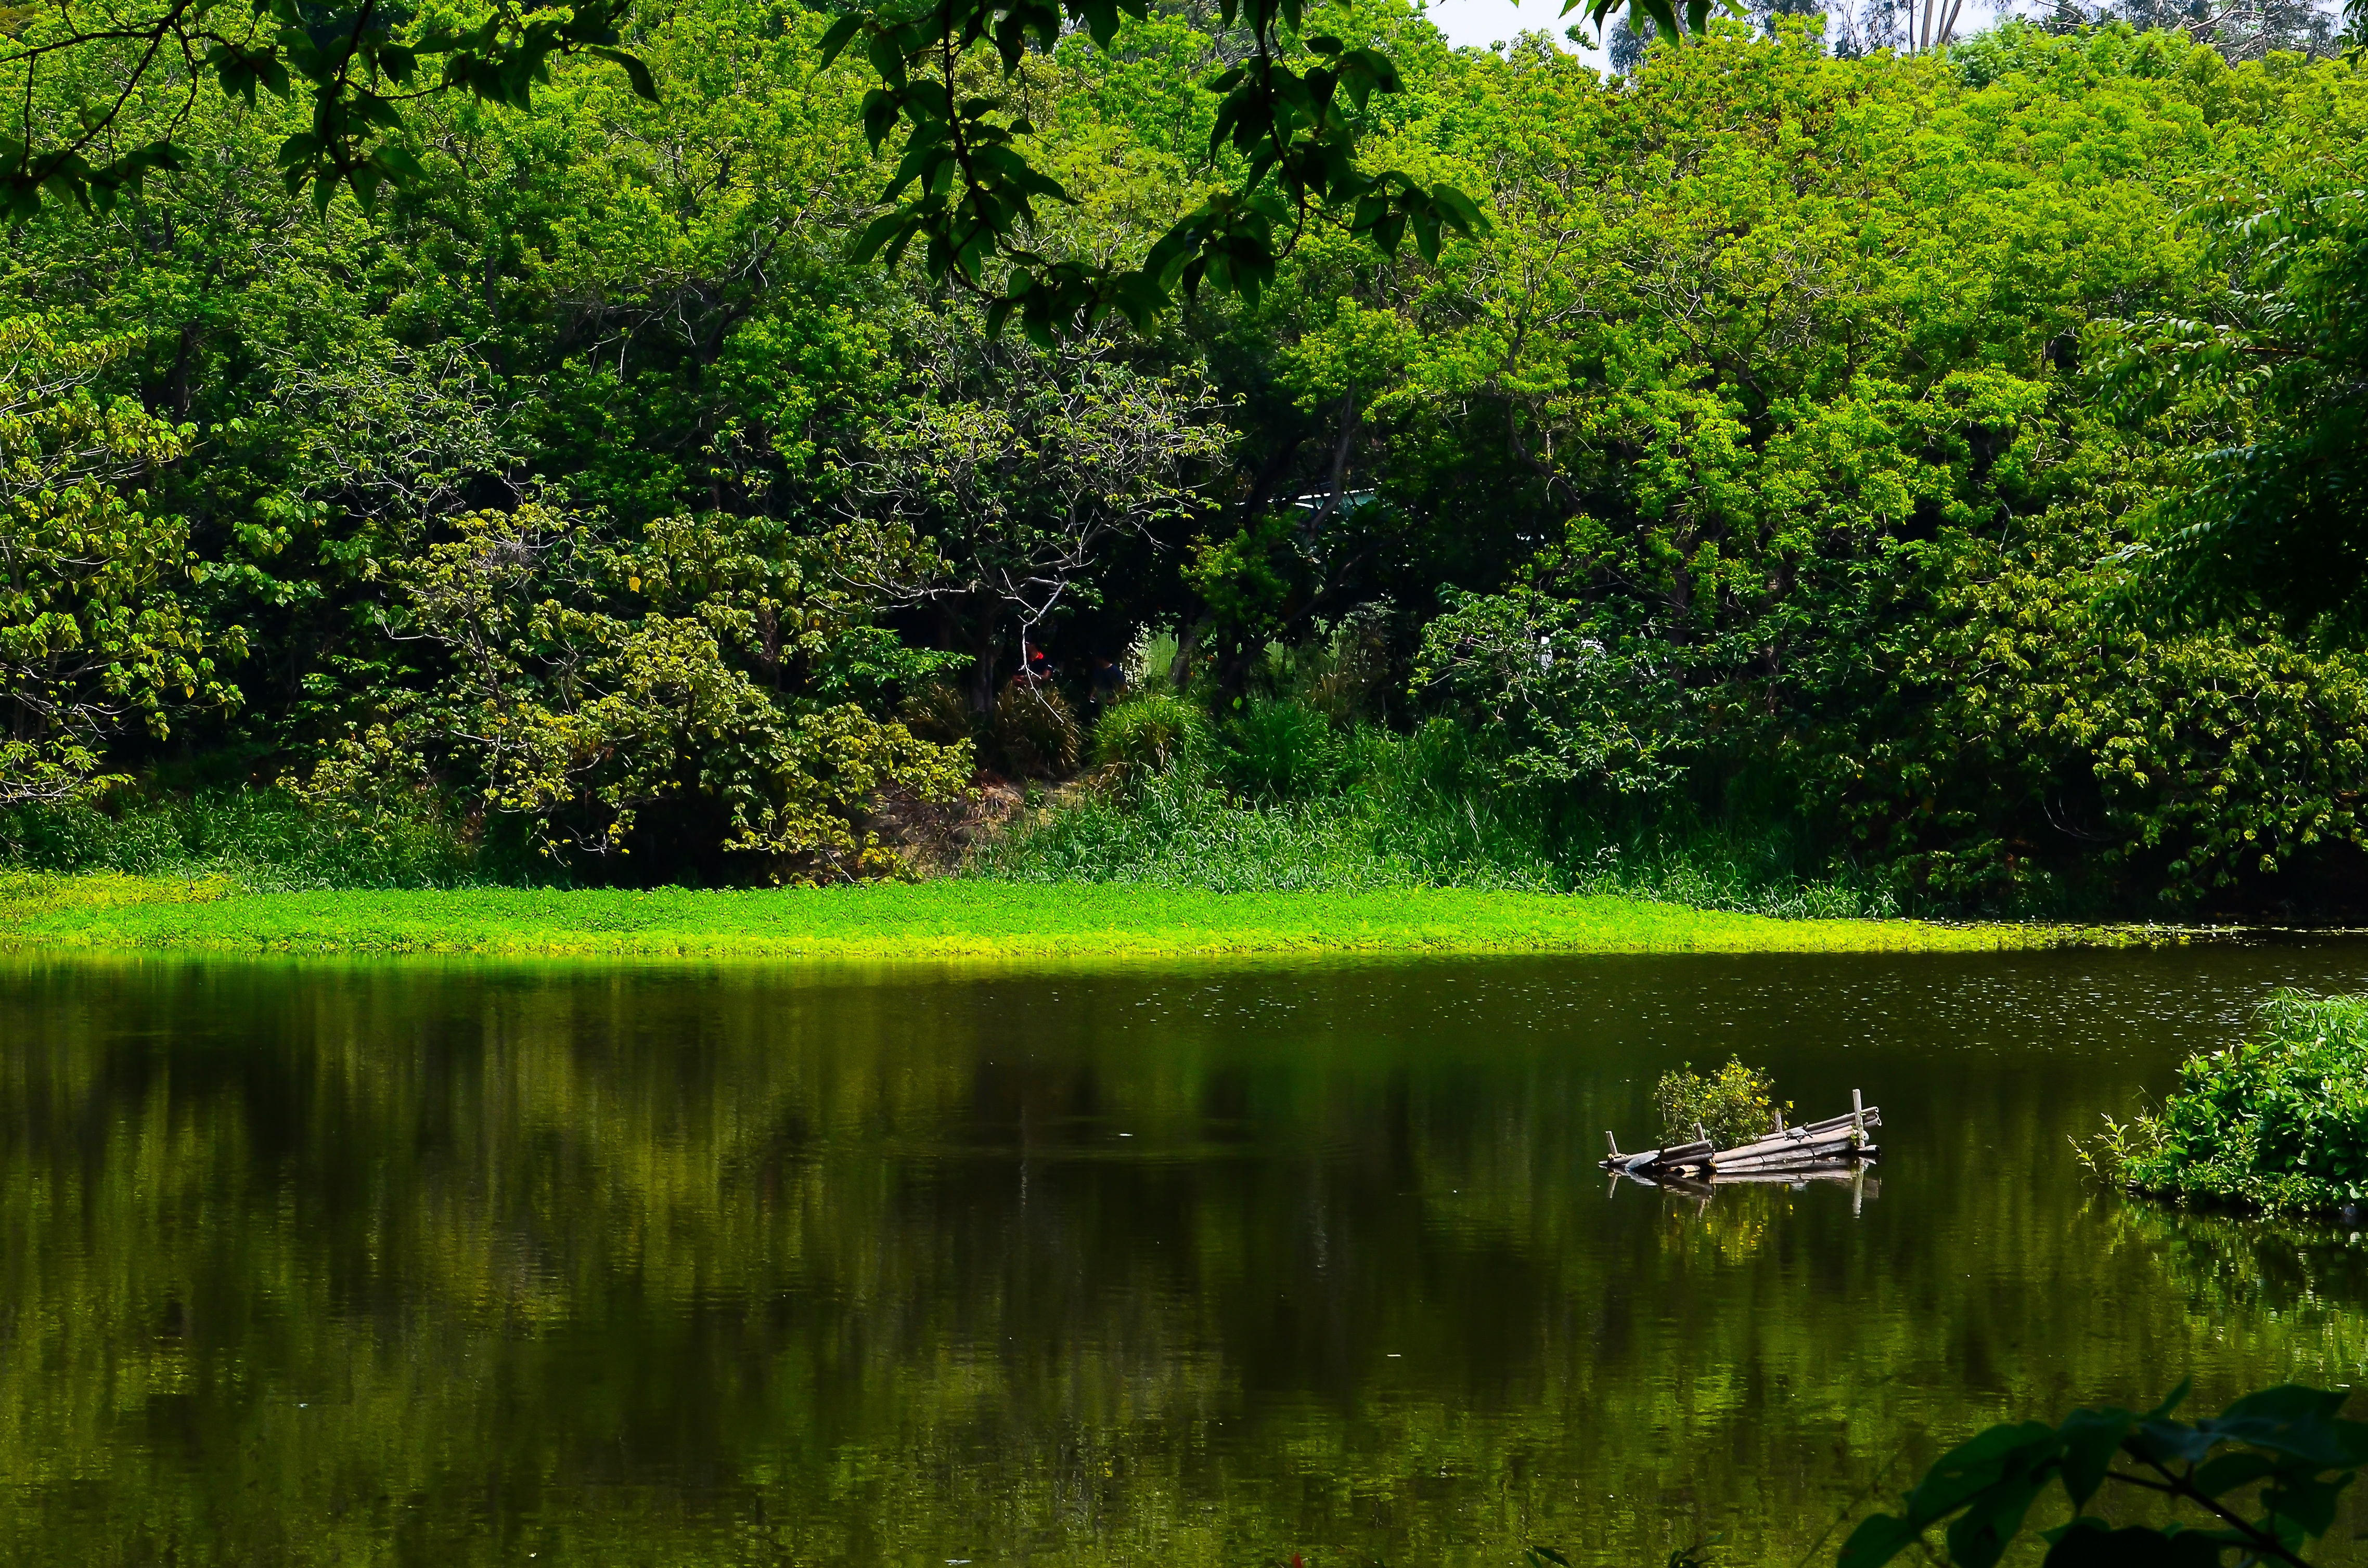
landscape, tree, water, nature, forest, grass, swamp, wilderness, plant, lawn, meadow, leaf, flower, lake, river, pond, stream, green, reflection, jungle, autumn, park, botany, garden, vegetation, rainforest, wetland, woodland, habitat, ecosystem, rural area, kaohsiung, niao song i manage, natural environment, woody plant